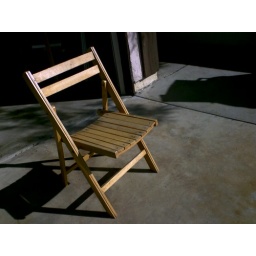
chair for you in my car